COVID-19 pandemic in Romania

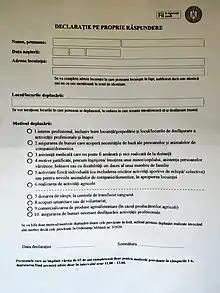
An example of a self-certification form used in Romania's coronavirus lockdown

On 12 March, Serbian authorities closed seven border points with Romania to prevent the spread of coronavirus. On the same day, the Romanian Ombudsman asked President Klaus Iohannis to declare the state of emergency and the Romanian Parliament to approve it. In a televised statement, the Secretary of State in the Ministry of Health, Nelu Tătaru, said that the current situation does not impose such an extreme measure. The Romanian Football Federation decided to postpone all football matches in Romania until 31 March. Interior Minister Marcel Vela announced that the border crossing points with low traffic had been closed so that employees there to be directed to high traffic posts. Health Minister Victor Costache issued an order prohibiting the export of medicines and medical equipment for six months.